Copper River (Alaska)

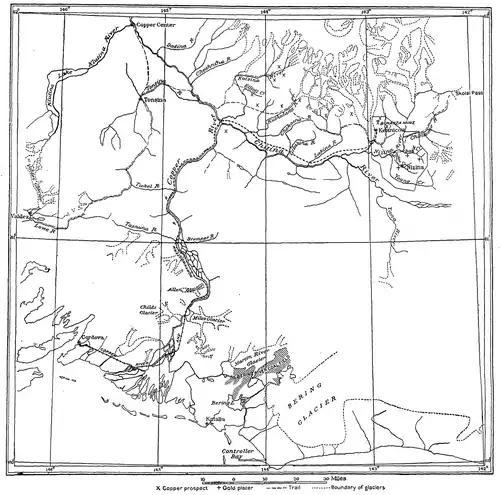
Southern portion of the Copper River

The Copper River or Ahtna River ("river of the Ahtnas"), "river of copper", is a 290-mile (470 km) river in south-central Alaska in the United States. It drains a large region of the Wrangell Mountains and Chugach Mountains into the Gulf of Alaska. It is known for its extensive delta ecosystem, as well as for its prolific runs of wild salmon, which are among the most highly prized stocks in the world. The river is the tenth largest in the United States, as ranked by average discharge volume at its mouth.